2005 California wildfires

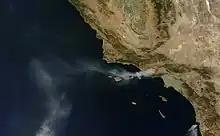
NASA satellite image of the Topanga Fire on September 29, 2005

7,162 wildfires burned of land in the US state of California in 2005.